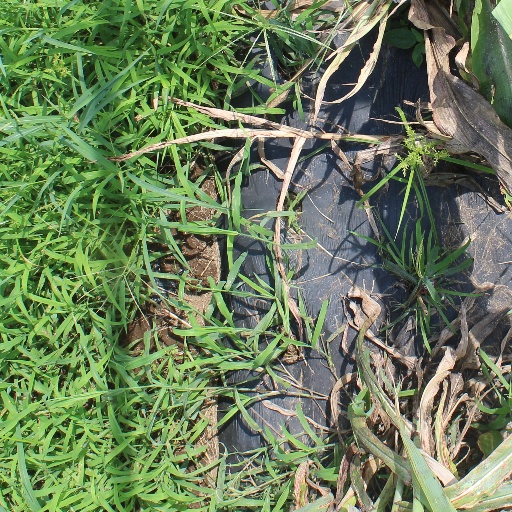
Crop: sorghum